John Ystumllyn

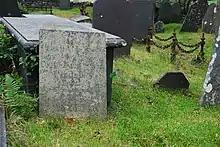
John Ystumllyn's grave at St Cynhaearn's Church

The next is his simple sandstone memorial in the graveyard of St Cynhaearn's Church, Ynyscynhaearn, a former parish church now under the administration of the Friends of Friendless Churches. Here, Ystumllyn was possibly baptised, and was certainly buried in 1786. The memorial was erected posthumously. In 1999, it was made a Grade II listed building "as of special interest in commemorating a slave in service in Wales in the later years of the C18 [18th-century], who must have been well enough thought of that he was provided with a handsome memorial". The memorial's inscription gives his age at the time of death as forty-six, but incorrectly gives his date of death as 1791. It bears a bleak, biographical , composed by the Penrhyndeudraeth musician and poet Dafydd Siôn Siâms (1743–1831):